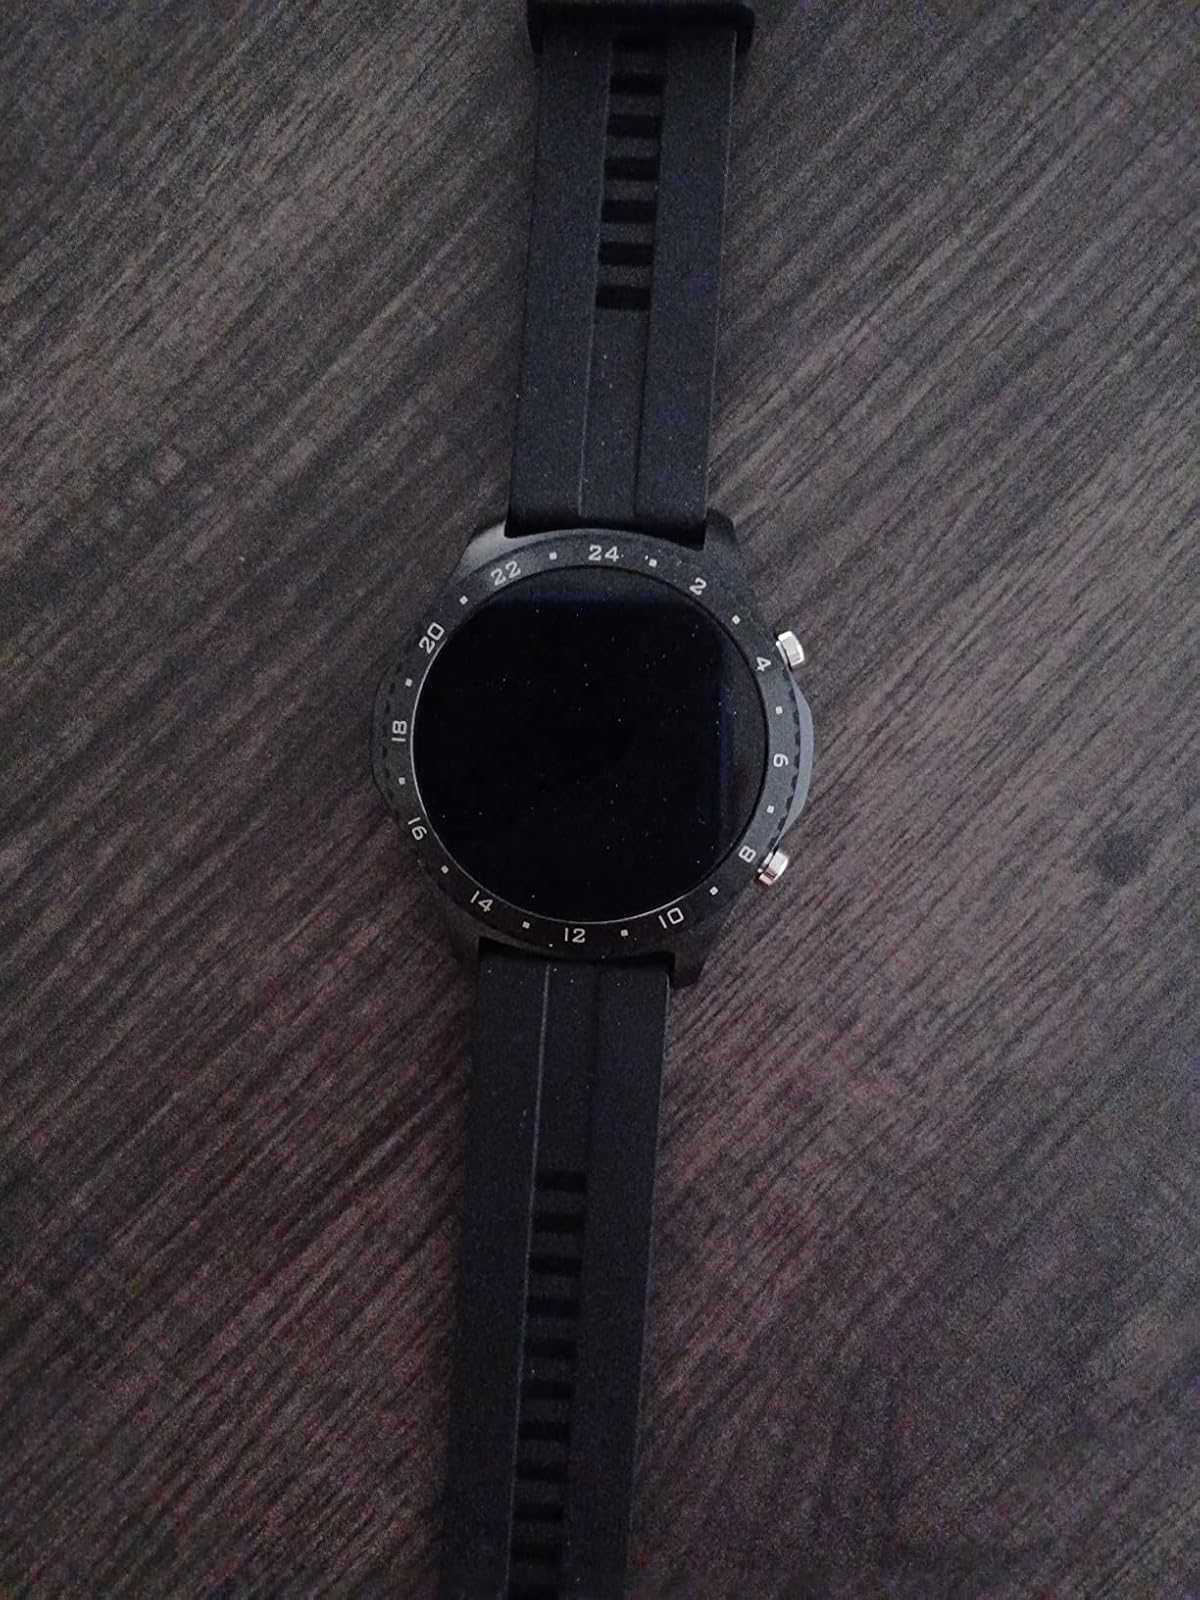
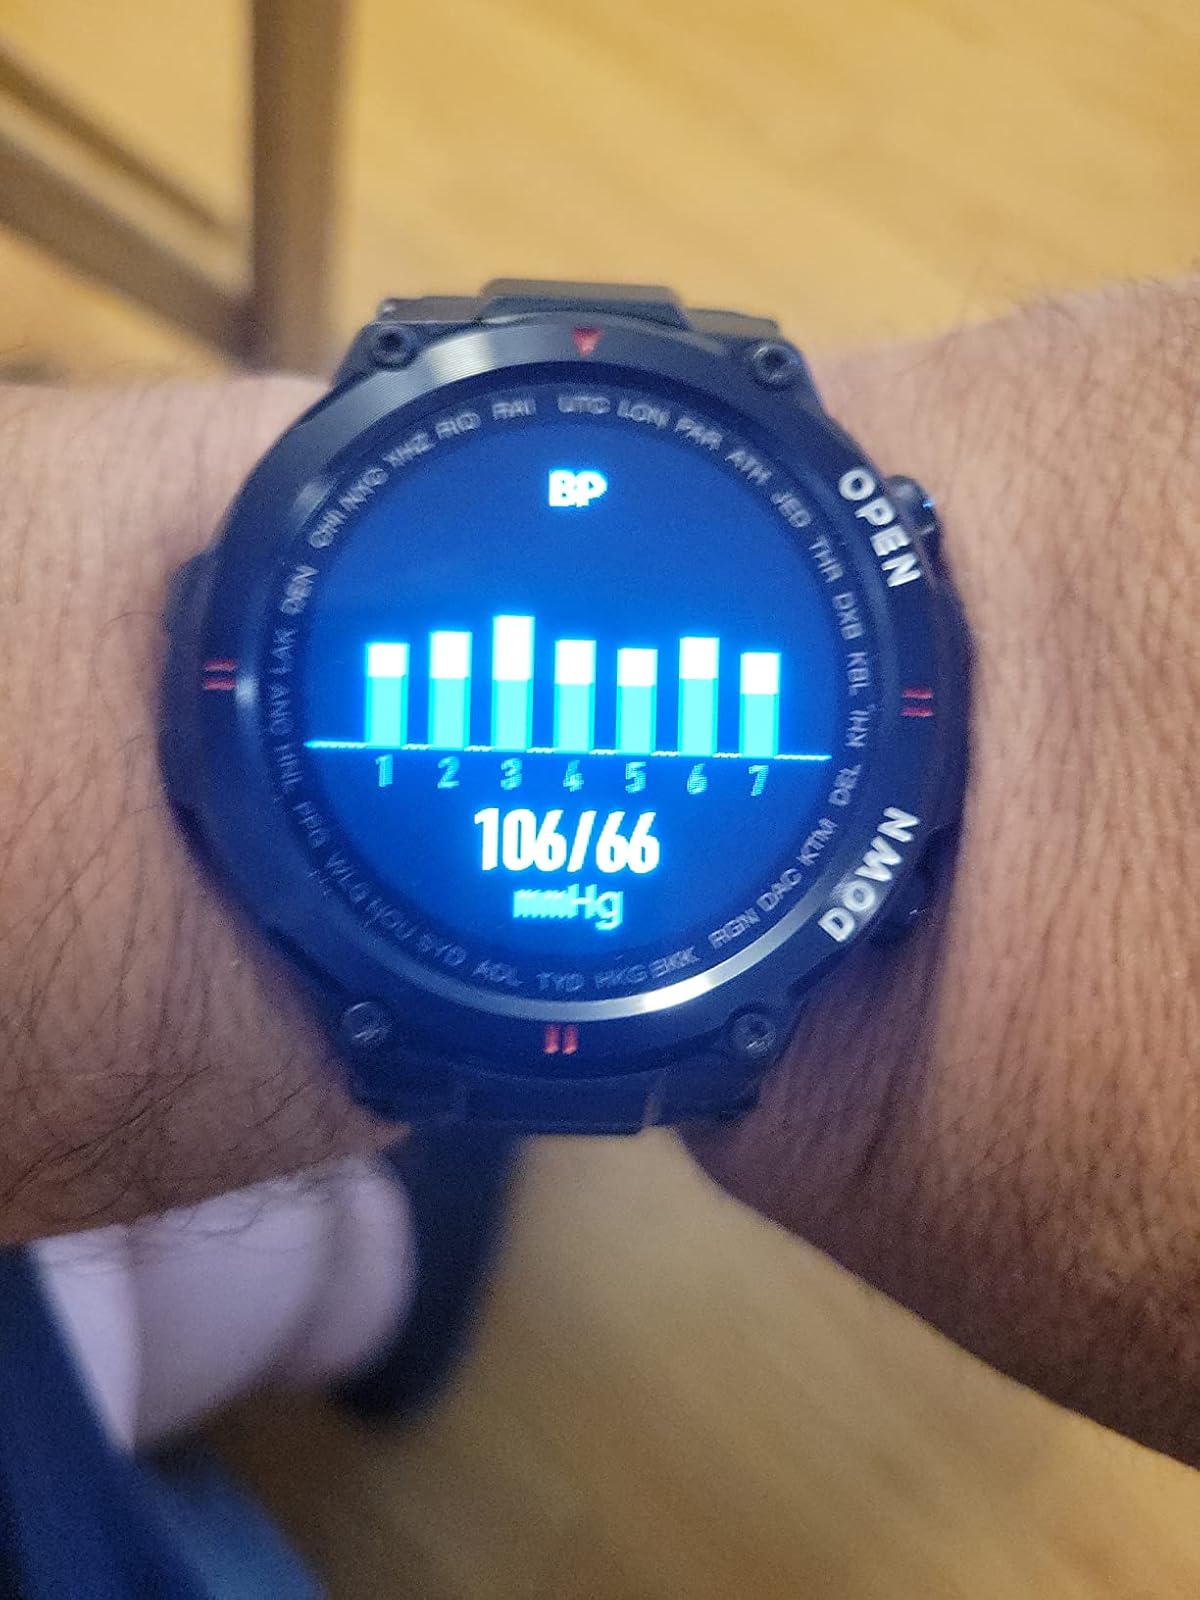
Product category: smartwatch
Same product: no